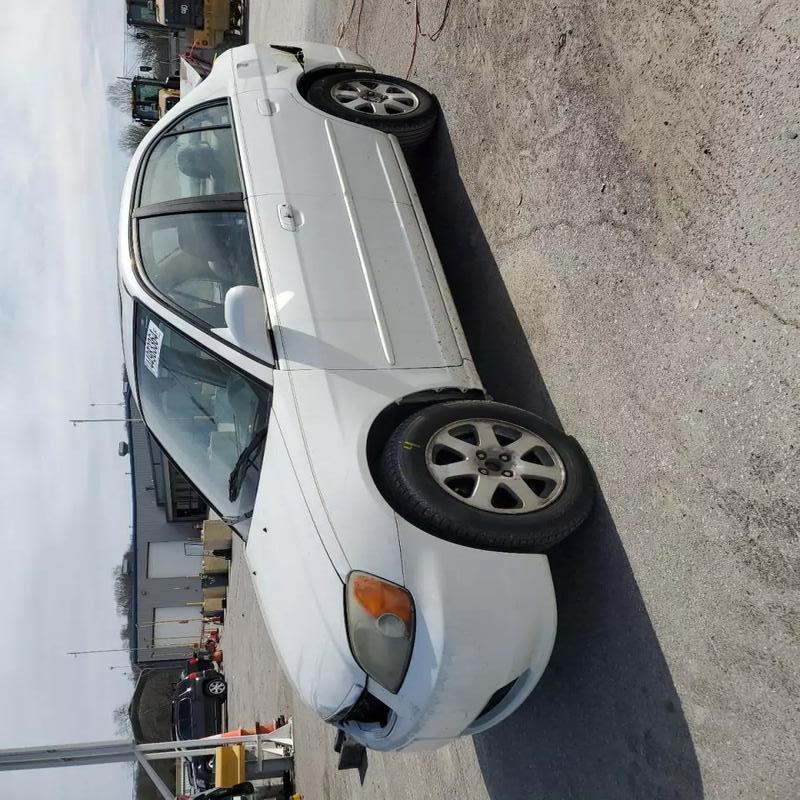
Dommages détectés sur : porte arrière gauche, aile arrière gauche, pare-choc arrière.
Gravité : majeur